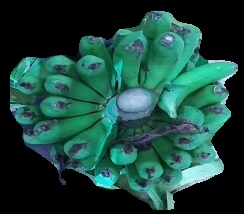
Variety: pachbale
Grade: grade2